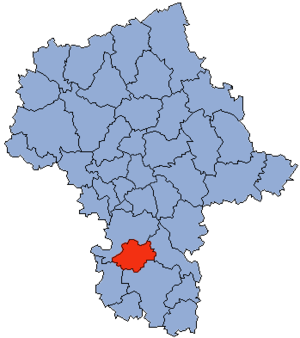
Le powiat de Białobrzegi est un powiat appartenant à la voïvodie de Mazovie dans le centre-est de la Pologne, créée en 1999 lors de la réforme administrative.